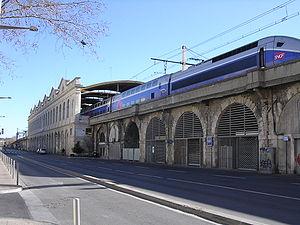
Un TGV duplex stationné en Gare de Nîmes
La gare de Nîmes, parfois appelée Nîmes-Centre, est une gare ferroviaire française de la ligne de Tarascon à Sète-Ville, située sur le territoire de la commune de Nîmes, préfecture du département du Gard, en région Occitanie.